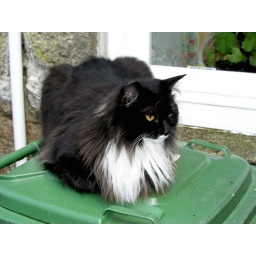
Long-haired black and white cat in St Ives, Cornwall